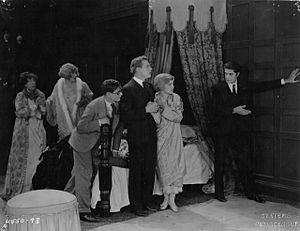
Gilbert « Gil » Warrenton est un directeur de la photographie américain, né le 7 mars 1894 à Paterson, mort le 21 août 1980 dans le comté de Riverside.
Lloyd Nosler est un monteur et réalisateur américain, né le 13 mars 1900 à Portland, mort le 26 septembre 1985 dans le comté de Kings.